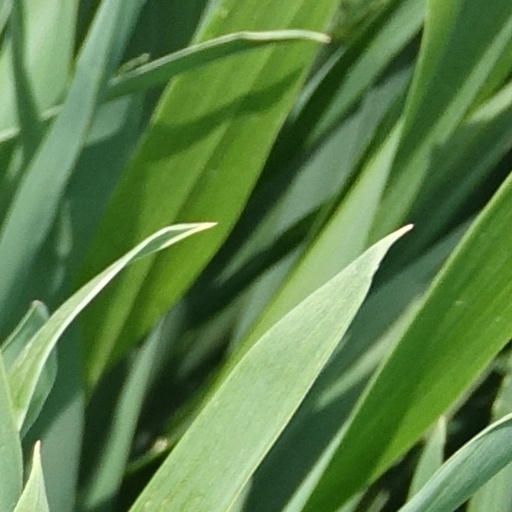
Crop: wheat